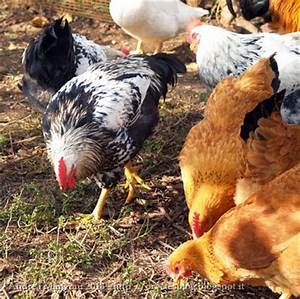
Label: gallina